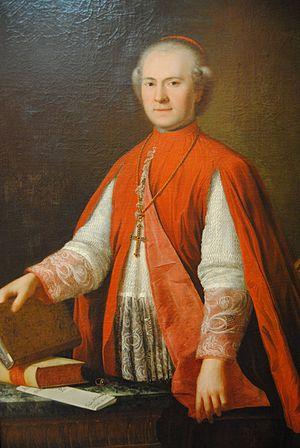
Giulio Maria della Somaglia est un cardinal italien du XIXᵉ siècle.